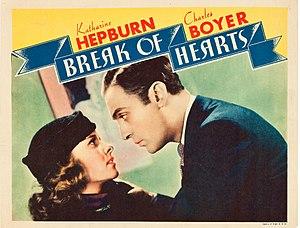
Katharine Hepburn [ˈkæθrɪn ˈhɛpˌbɝn], née le 12 mai 1907 à Hartford et morte le 29 juin 2003 à Old Saybrook, est une actrice américaine.